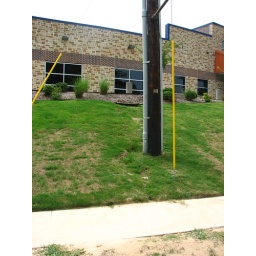
Erosion in flower bed and grass around the telephone pole in front of the building,